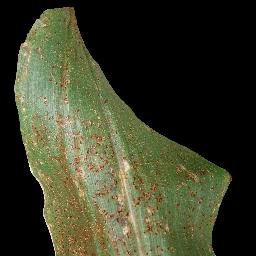
Label: Corn_(Maize)___Common_Rust